Fannie Eleanor Williams

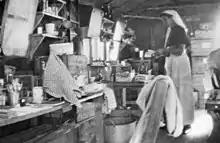
The laboratory at No 3 Australian General Hospital on Mudros Harbour. The nursing sister is Sister Fanny .E. Williams.

After the outbreak of World War I in 1914, Eleanor Williams was invited by Dr Trent Champion de Crespigny to join him on active service with the First Australian Imperial Force. Infectious disease was emerging as a significant issue for the campaign in Turkey and the Middle East, and the army wanted to recruit people with bacteriological and laboratory training to work on the problem. Accordingly, Williams enlisted with the Australian Army Nursing Service on 20 July 1915 and embarked for Egypt a fortnight later on the "RMS Orontes". On arrival, Williams was posted to the 3rd Australian General Hospital on the island of Lemnos in Greece. This was one of the hospitals that received patients from the Gallipoli Campaign.